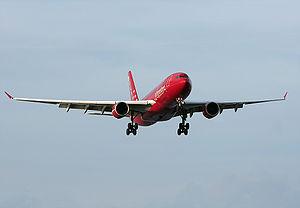
Air Greenland A/S est une compagnie aérienne nationale du Groenland, propriété du gouvernement local du Groenland avec une participation de 37,5 % du groupe SAS et une participation de 25 % du gouvernement danois. Basée à Nuuk, l'entreprise comptait 668 employés en décembre 2009.